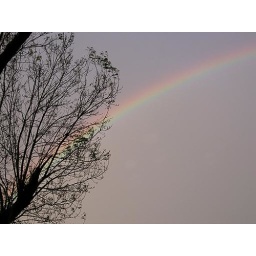
...with the pot o' gold lodged in the tree